Old Speckled Hen

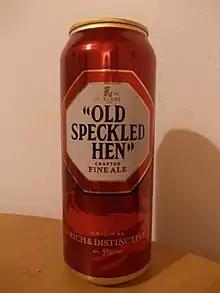
500 ml can of Old Speckled Hen

The Hen has been exported to over 40 countries, including Singapore, where 200 pints a day are sold in a single pub. In the US, it is available in 32 of the 50 states and reportedly popular in New York City. Old Speckled Hen is also available in Australia, Belgium, Brazil, Canada, Denmark, Finland, France, Ireland, Italy, India, New Zealand, Norway, Peru, Spain, Sweden, The Netherlands and Russia.